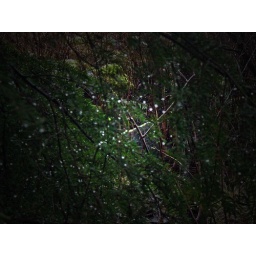
I took a walk along the Squamish River in the rain, and noticed the water droplets hanging on the tree branches.